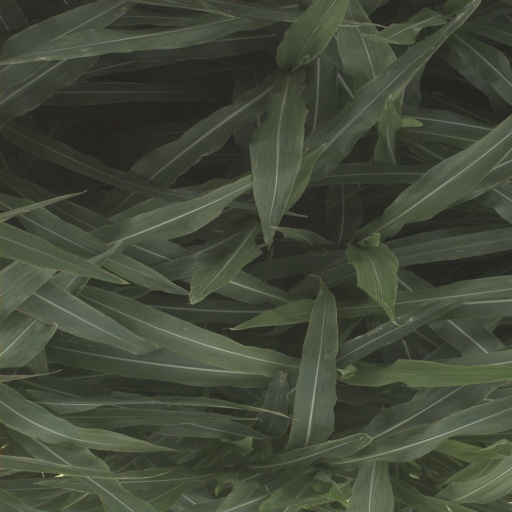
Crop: sorghum